Thuborough

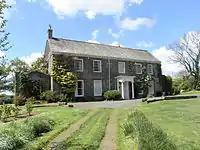
Thuborough, east front, comprising "Thuborough House". The attached north-east block (behind right) comprises "Thuborough Barton"

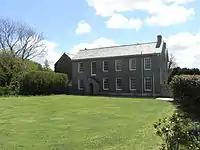
Thuborough, north front, comprising "Thuborough Barton"

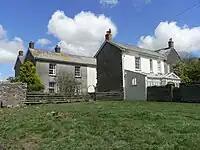
Thuborough, south fronts, of "Thuborough Barton" (left) and of "Thuborough House" (right)

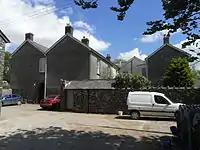
Thuborough, west side. To the left (north) is "Thuborough Barton", to the right (south) is "Thuborough House"

Thuborough (alias "Therborough, Theoburgh", etc.) in the parish of Sutcombe, Devon, England, is an historic estate, formerly a seat of a branch of the Prideaux family, also seated at Orcharton, Modbury; Adeston, Holbeton; Soldon, Holsworthy; Netherton, Farway; Ashburton; Nutwell, Woodbury; Ford Abbey, Thorncombe, all in Devon and at Prideaux Place, Padstow and Prideaux Castle, Luxulyan, in Cornwall. The present mansion house, comprising "Thuborough House" and "Thuborough Barton", the north-east block, is a grade II listed building.